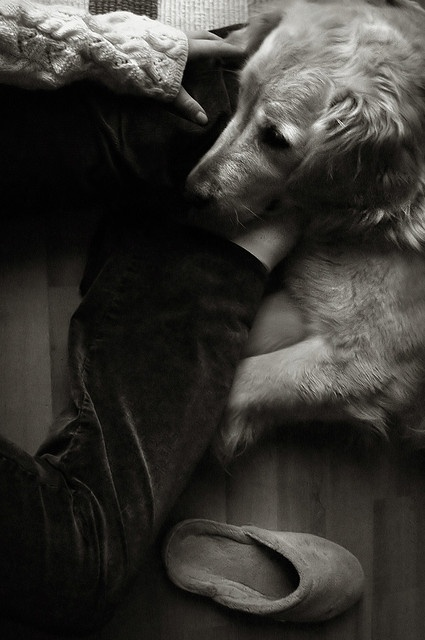
A dog laying on the floor next to a slipper.
a black and white picture of a golden retriever laying on the leg of its owner.
A dog laying down next to a leg on the floor.
Someone laying on a wood floor with a dog
closeup of a dog laying on a wooden floor